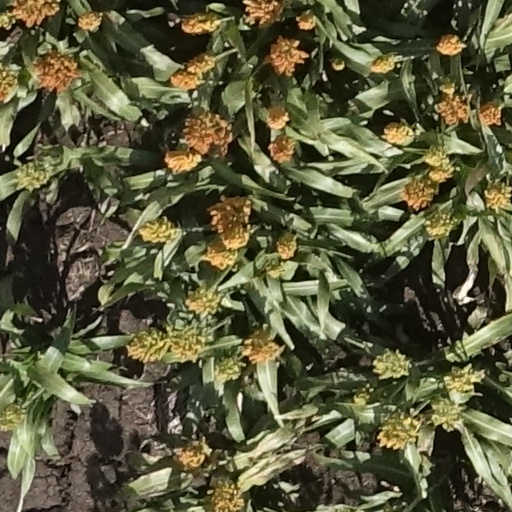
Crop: sorghum